Bolillo
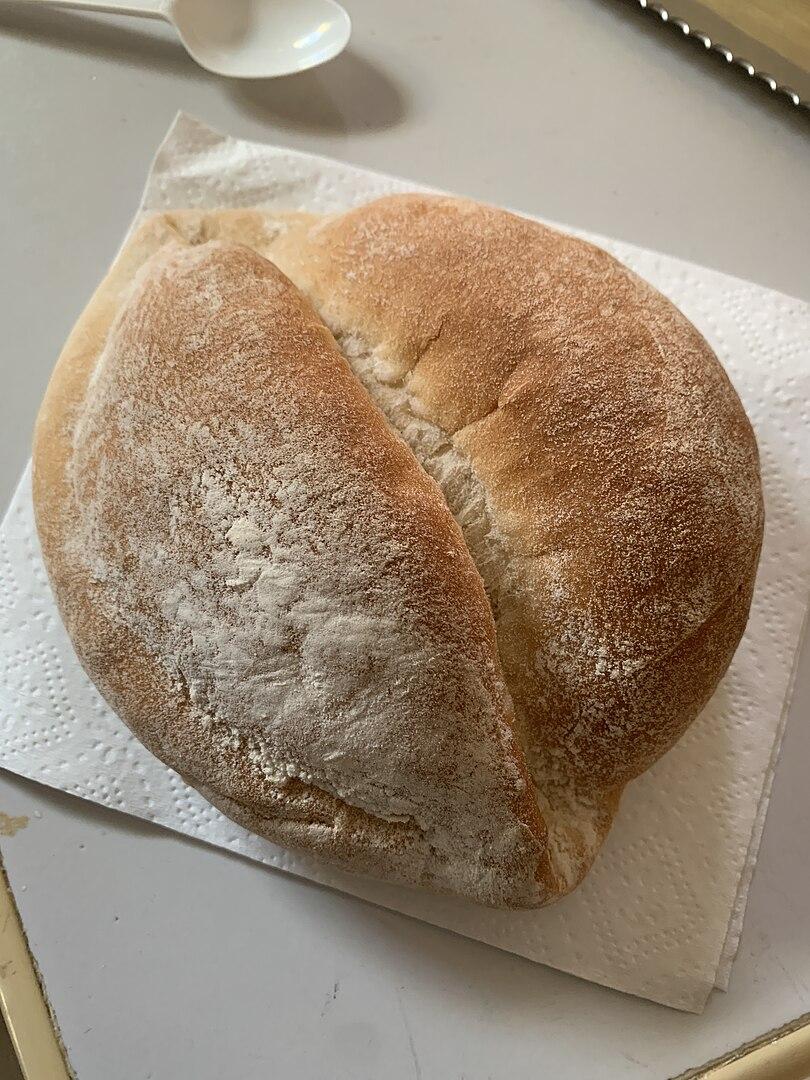
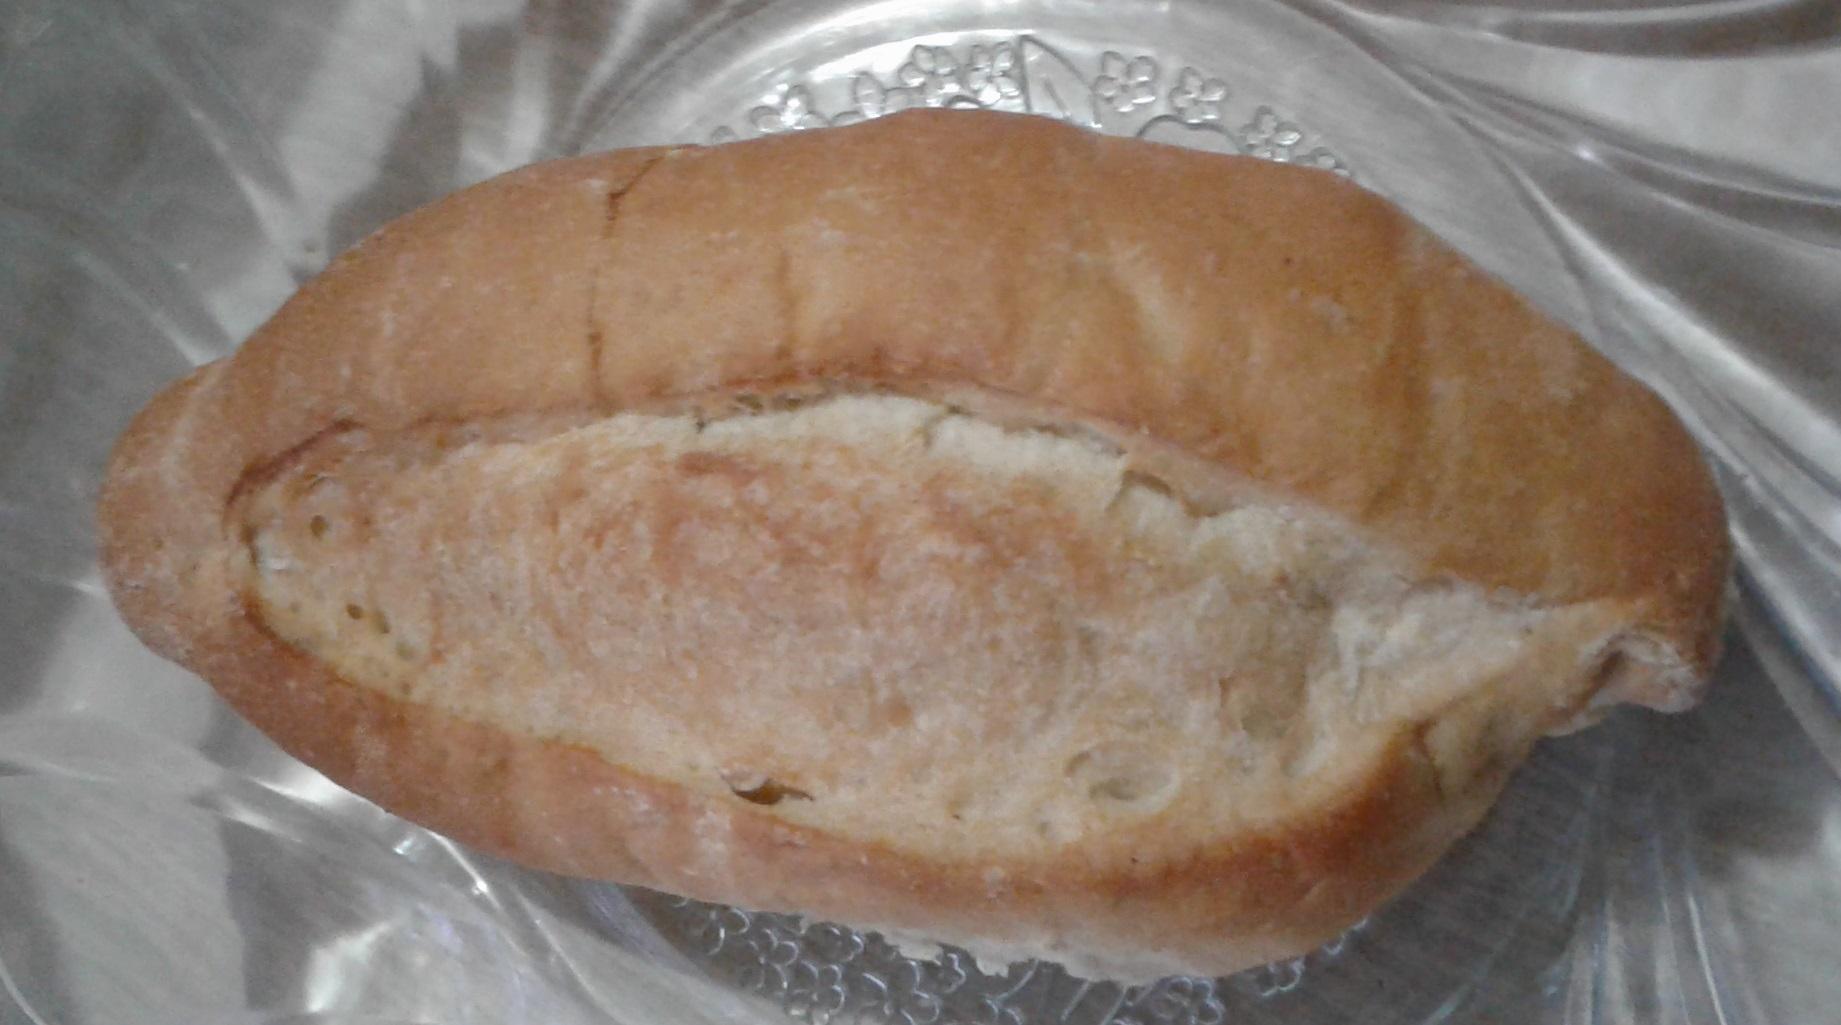
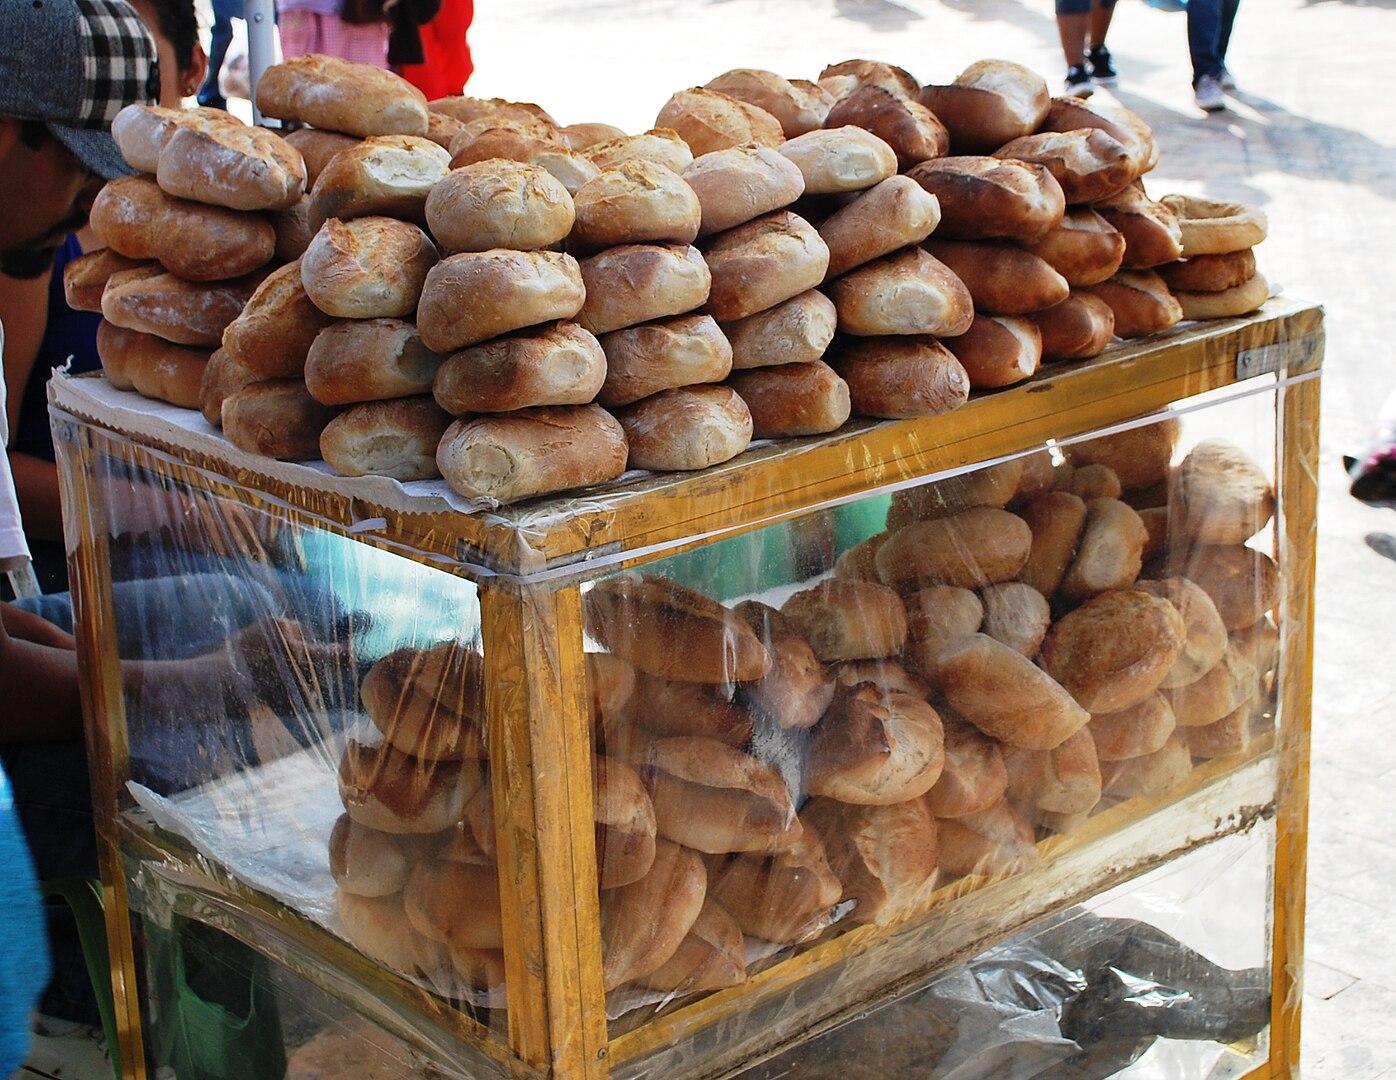
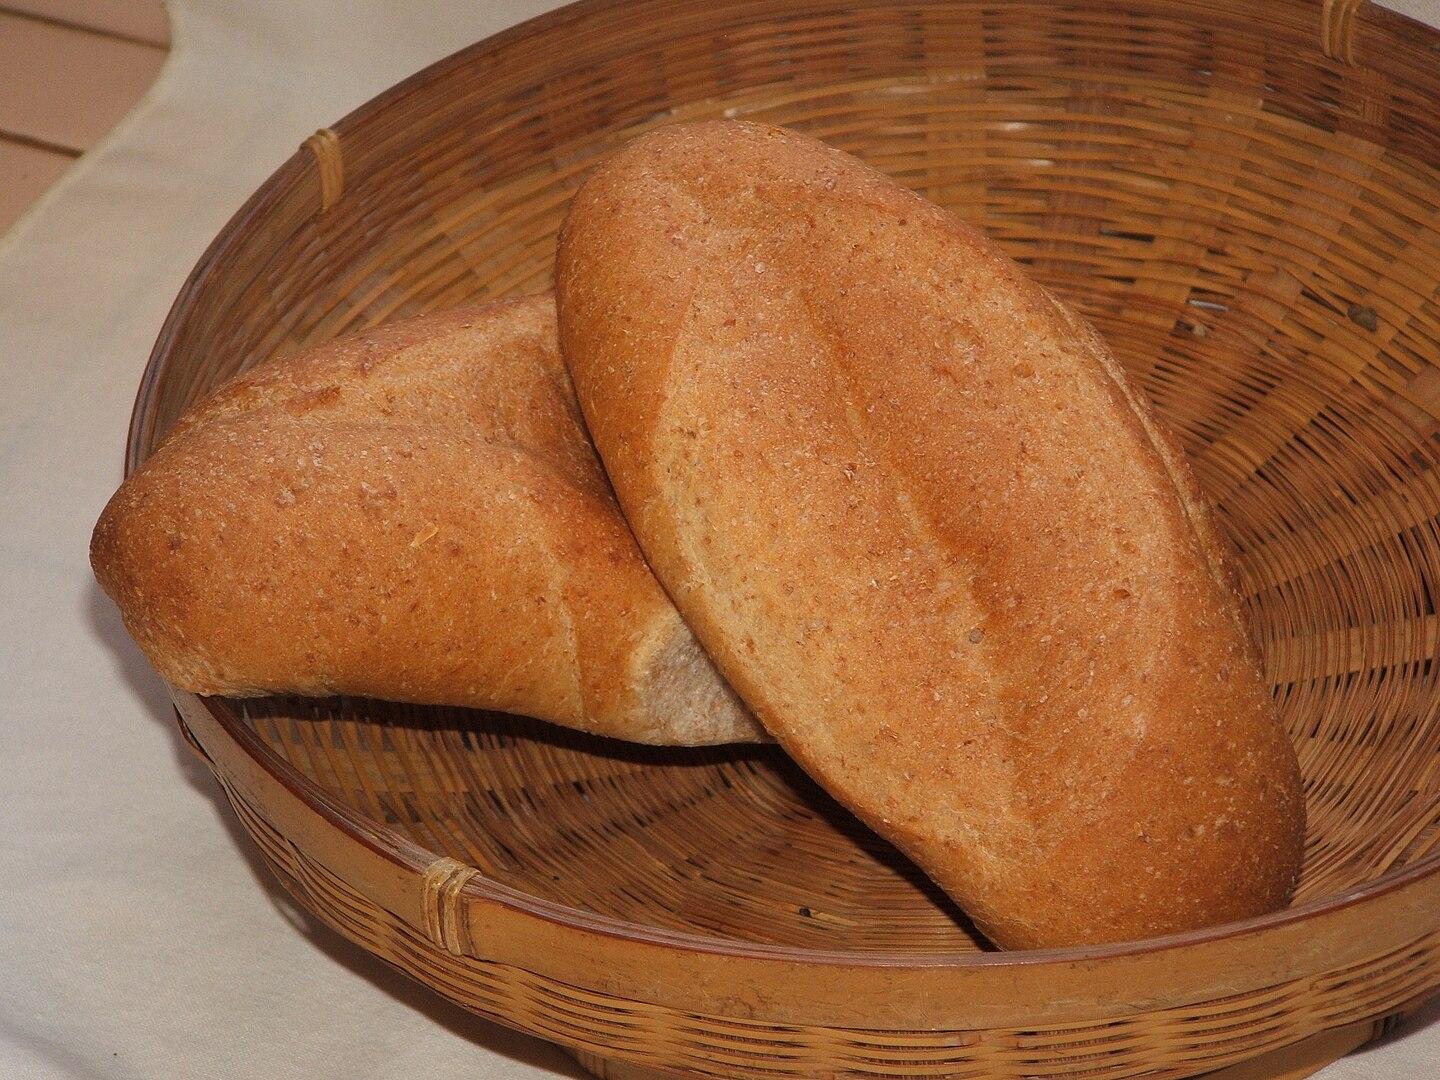
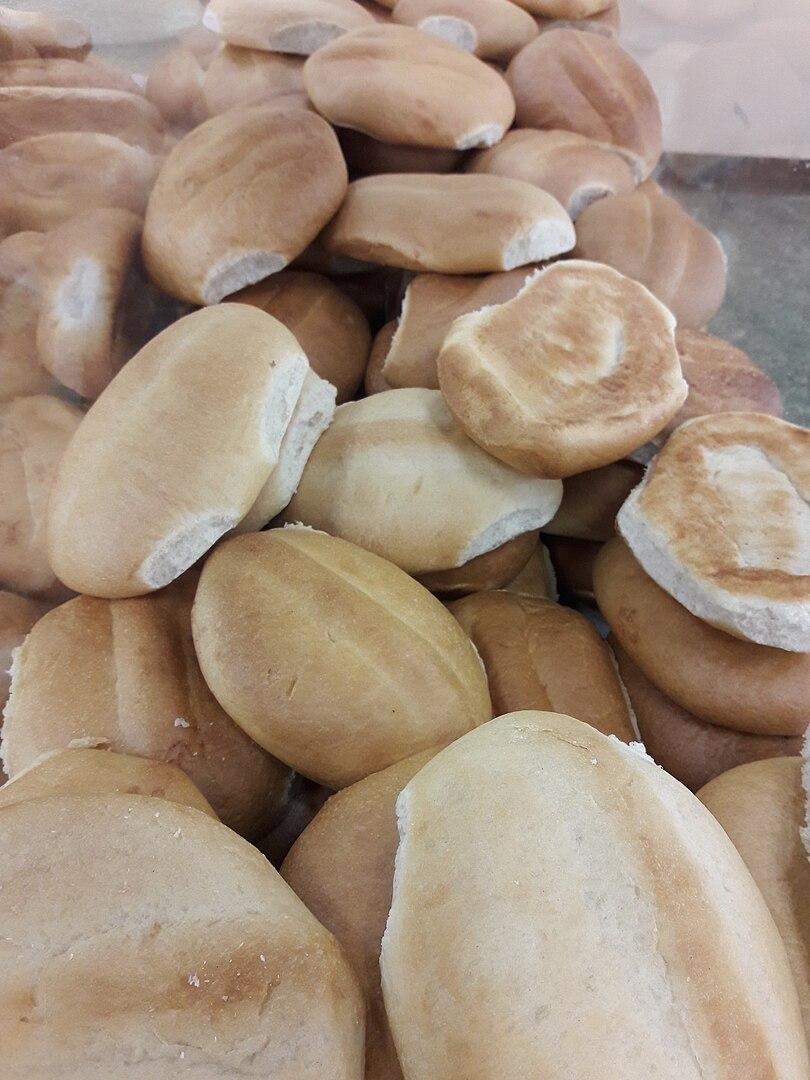
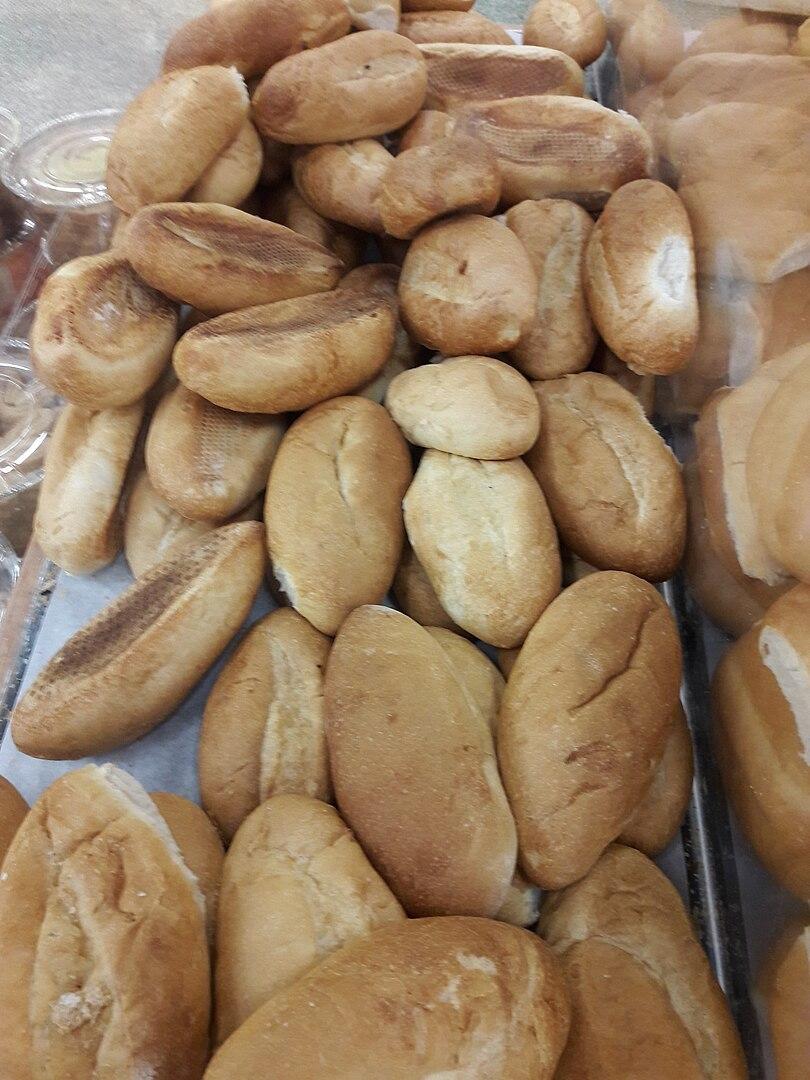
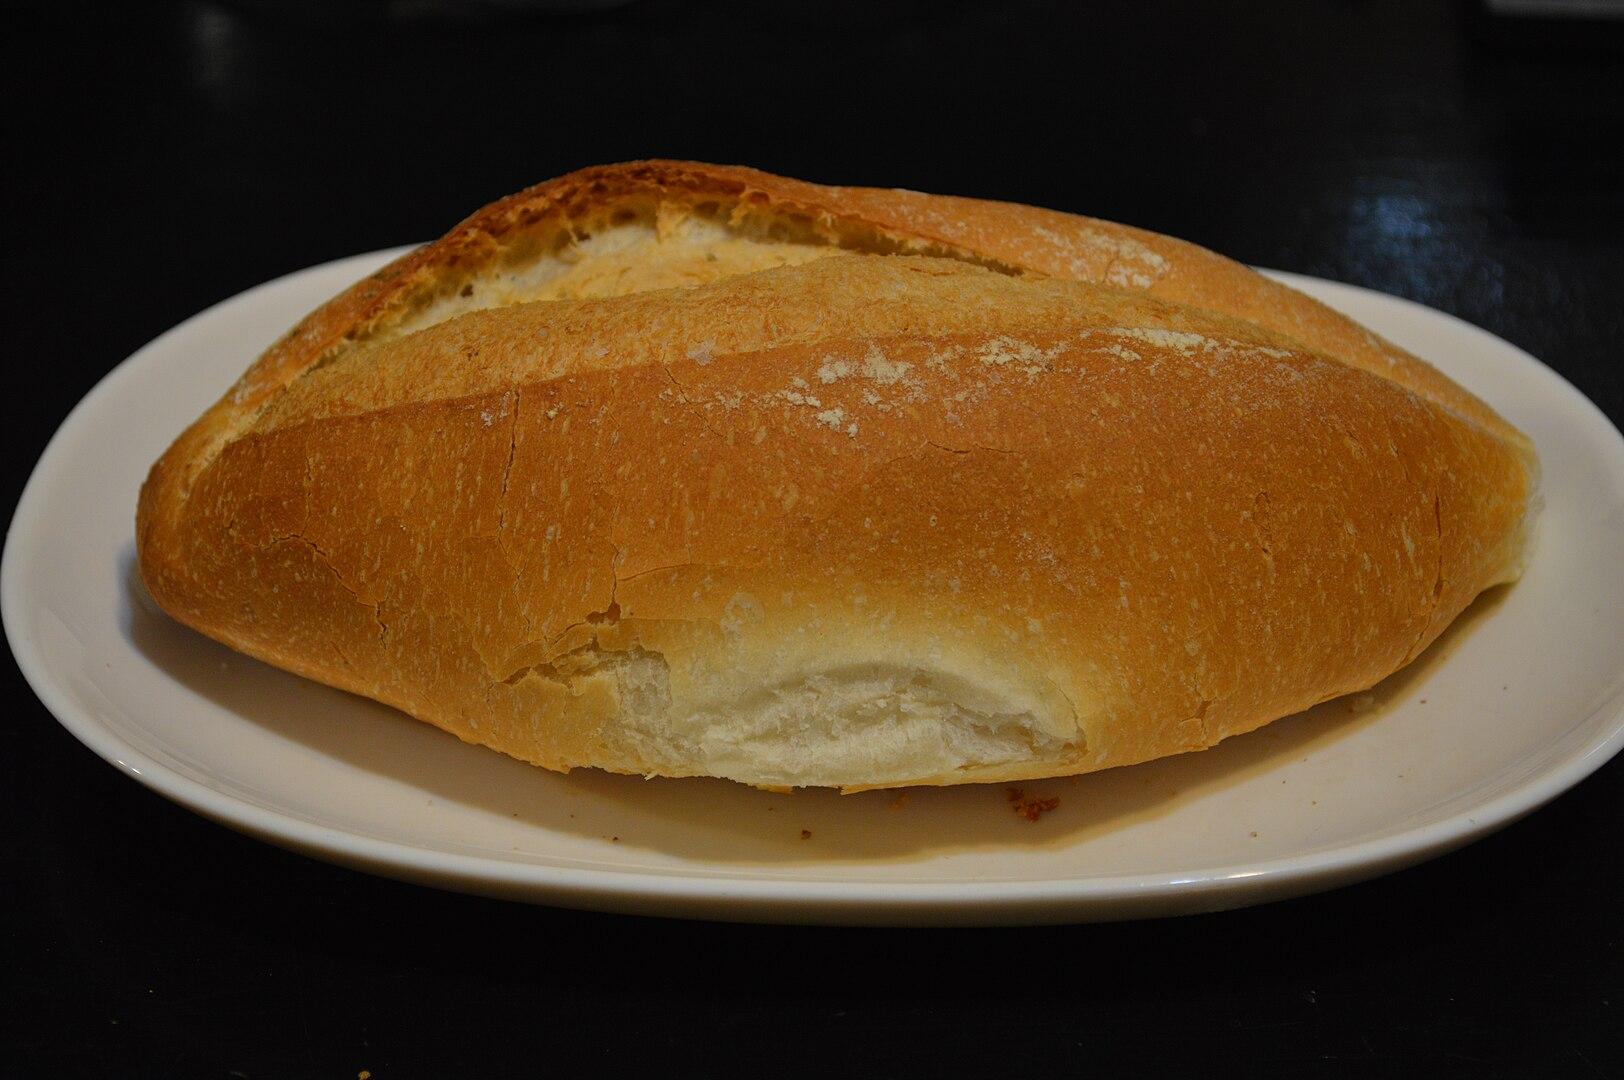
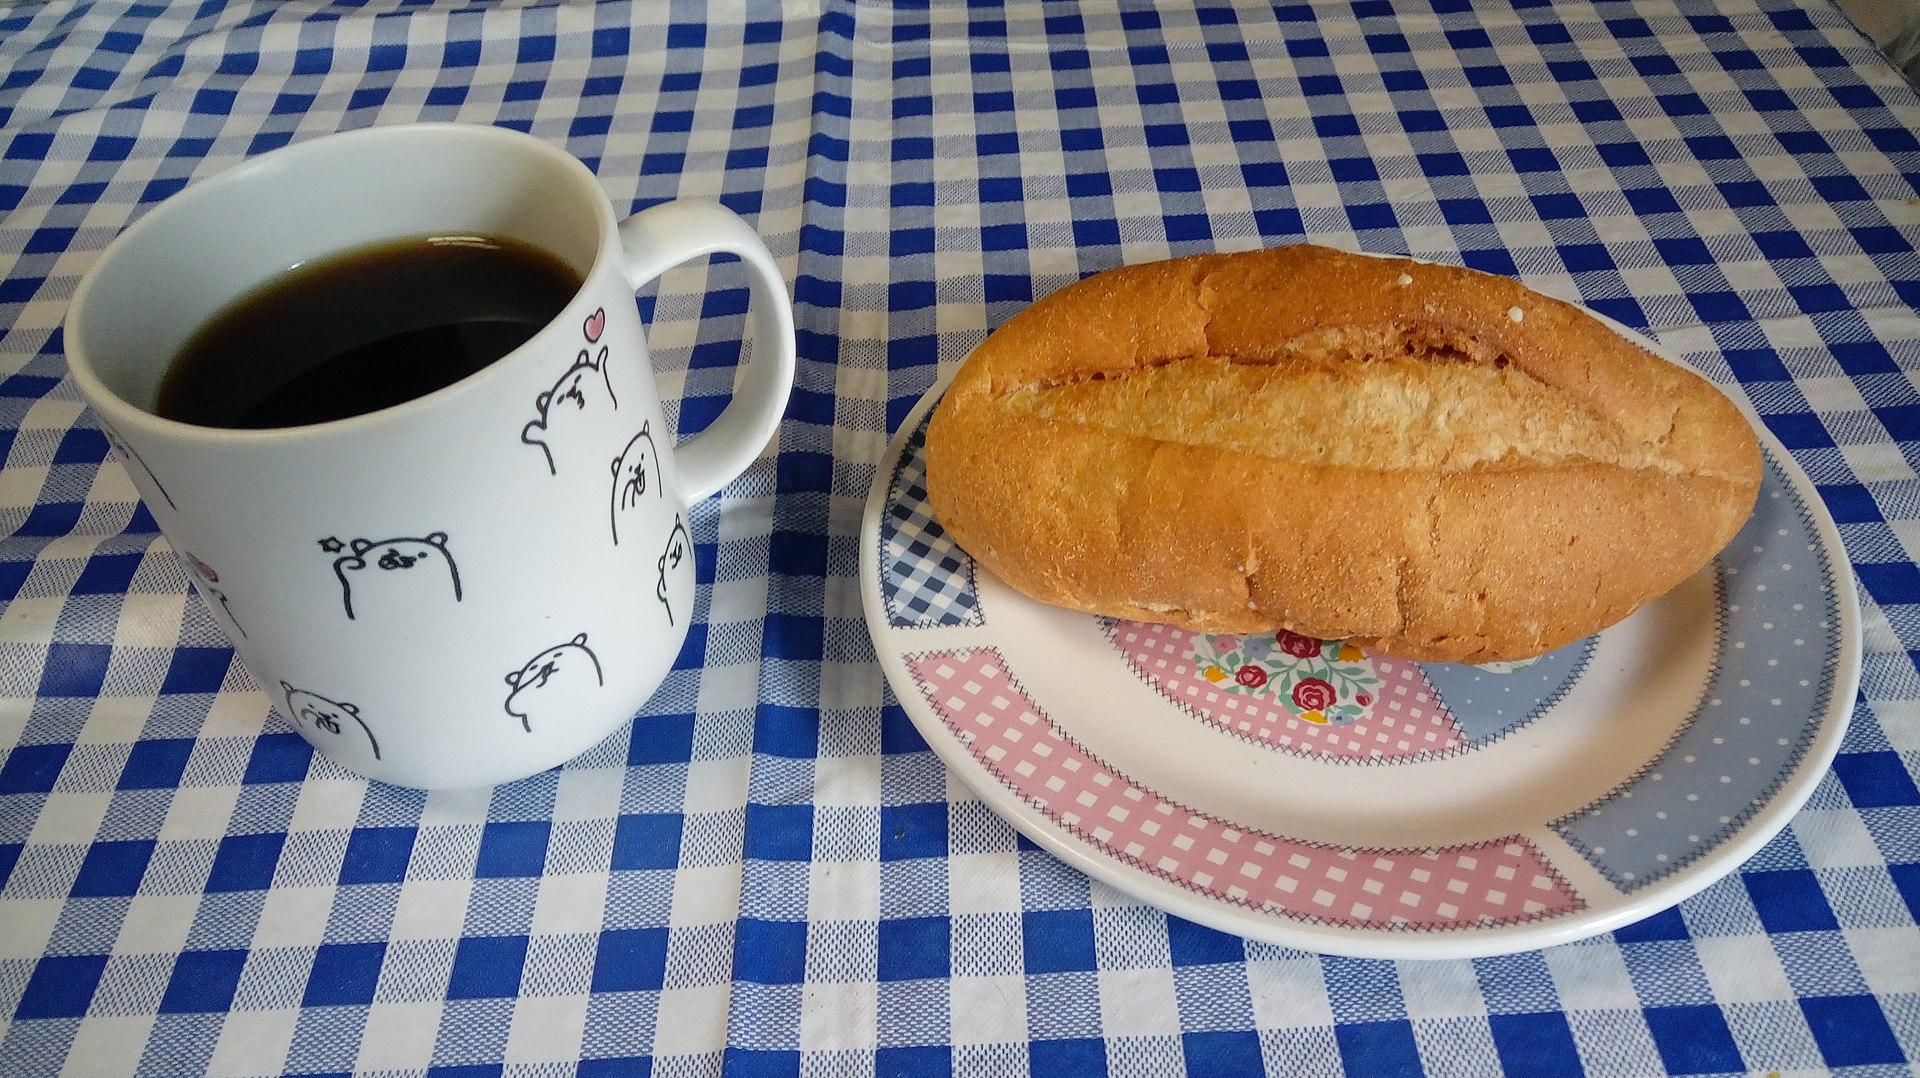
Also known as:
ar - Arabic: بوليلو
es - Spanish: Bolillo
he - Hebrew: בוליו
it - Italian: Bolillo
ja - Japanese: ボリリョ
jv - Javanese: Bolillo
tr - Turkish: Bolillo
Category: bread (french roll)
Cuisine: Mexican
Associated cuisines: Mexican, Salvadoran, Guatemalan, Panamanian, Brazilian, Filipino
Area: Mexico
Countries: Mexico, El Salvador, Guatemala, Panama, Brazil, Philippines
Region: Central America, South Eastern Asia, South America, ,
A type of savory bread, often baked in a stone oven. It is roughly 15 centimeters (5.9 in) long, in the shape of an ovoid, with a crunchy crust and a soft inside. It has a slash on top made with a slashing tool or bread lame, which permits the exhaust of steam and the expansion of bread without stressing its skin.